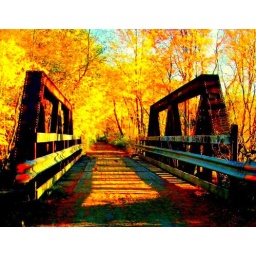
An abandoned train bridge in North Newport.